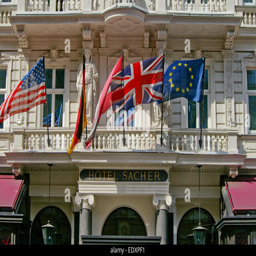
balcony , with a colourful array of flags flying